Godwin Abbe

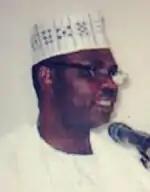

Godwin Osagie Abbe (10 January 1949 – 21 December 2024) was a Nigerian Army Major General who served as minister of defence from 2009 to 2010. He also served as minister of interior from 2007 to 2009.